Vladimir Sokoloff (pianist)

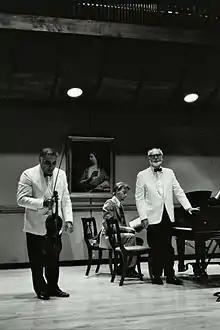
Joseph de Pasquale and Vladimir Sokoloff, after premiering the George Rochberg Sonata at the 1979 Viola Congress in Provo, Utah

Joseph Rezits wrote the following recollection of Sokoloff:When I first entered the Curtis Institute in 1942, 1 was barely seventeen and eagerly searching for the path to excellence, strongly influenced by what I observed and heard. Hearing his absolutely superlative playing, with unfailingly impeccable taste and immaculate ensemble, whetted my appetite for ensemble music, the medium in which I ultimately specialized. I also was continuously impressed with his ability to learn scores with incredible rapidity and to do this by practicing a few minutes here and a few minutes there. He made maximum use of his time and proved that long warm-ups on both the physiological and psychological levels were not always possible or even necessary. ... The collaborating pianist must always be aware of his partners 'weak spots' or idiosyncrasies. The most vivid memory of a pianist's 'savoir faire' in this respect dates back to my student days at the Curtis Institute. Vladimir Sokoloff, the faculty accompanist and ensemble player, was playing for an older member of the faculty who, although retaining artistic powers of a high order, was somewhat, shall we say, in less than prime condition technically. The Wieniawski Violin Concerto was the major work in the program. One of the most difficult passages for the violin in the first movement is a melodic minor one-octave scale in fingered octaves. This passage is preceded by a similar one, an octave lower, in the piano (or orchestra). In hearing the described scale passage on the piano, I was startled to note that it was played with much hesitancy – almost as if the pianist were struggling to get to the end. When I heard the violinist continue the passage into the upper octave, I knew immediately why Sokoloff had done this. Understanding full well that the violinist would have great difficulty with the fingered octaves, Sokoloff had incorporated the anticipated problem in his own part – giving the whole passage a certain interpretative validity. It was an astounding experience, and one that I shall never forget.